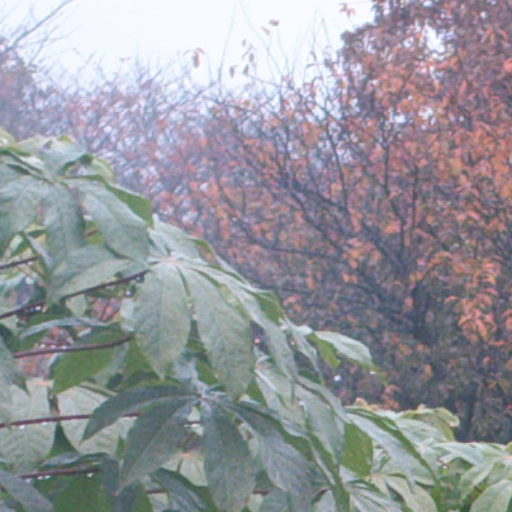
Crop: cassava